Baia

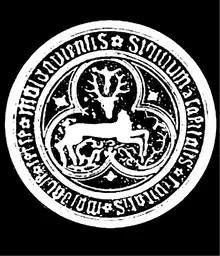
14th century seal from Baia, evoking the legend of Saint Hubertus.

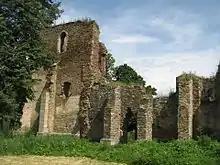
Ruins of the early 15th century local Roman Catholic cathedral, once erected by the Transylvanian Saxon colonists.

There has been a settlement in Baia since the 13th century, but the first written evidence is from the following century. It is possible that a document in Poland mentions the town in 1335, when a certain merchant was mentioned by the name of "Alexa Moldaowicz" (i.e., Alexa from the Town of Moldavia) and the next was in 1345, when Baia is placed on a list of towns of the Franciscan missionaries.